1979 Revolution: Black Friday

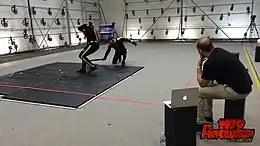
Two actors perform in dark suits on a motion capture stage, surrounded by cameras. The director looks on from the side.

Performances were mostly recorded using motion capture technology, with remaining audio elements recorded later in a studio. The motion capture studio—House of Moves, in Los Angeles—uses over 70 cameras, synchronized to capture the full-body motion of each actor. The 90-page script was recorded in three days of shooting on April 13–15, 2015. Khonsari, who directed the performances, shot full "master" takes in which the actors performed the entire scene without cutting; this was done to save time during production.